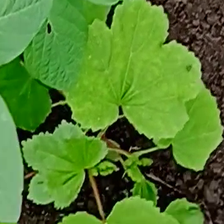
Weed species: Little_Mallow(Malva parviflora)